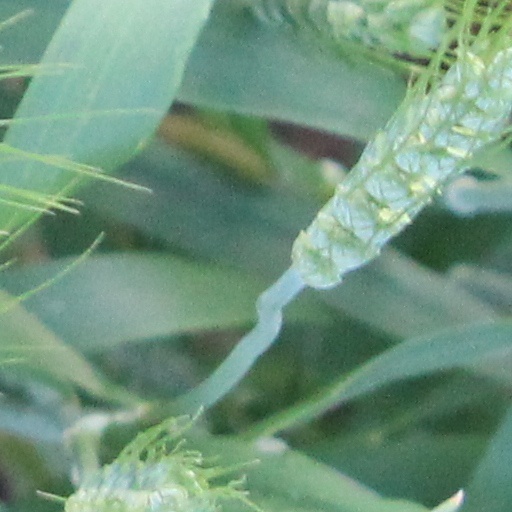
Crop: wheat